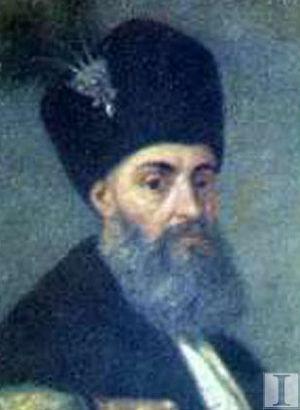
Grigore II Ghica, Grigorie Ghica III ou encore Grégoire Ghyka, né à Constantinople en 1695 et mort à Bucarest le 23 août 1752 est un prince phanariote qui, après avoir été au service du gouvernement ottoman, devint par quatre fois Hospodar de Moldavie, de 1726 à 1733, de 1735 à 1739, de 1739 à 1741 et de 1741 à 1748 et de Valachie de 1733 à 1735 et de 1748 à 1752. La monarchie était élective dans les principautés roumaines de Moldavie et Valachie, comme en Pologne voisine. Le souverain était élu par les boyards, puis agréé par les Ottomans : pour être nommé, régner et se maintenir, il s'appuyait sur les partis de boyards et fréquemment sur les puissances voisines, habsbourgeoise, russe et surtout ottoman, car jusqu'en 1859 les deux principautés étaient vassales et tributaires de la « Sublime Porte ».